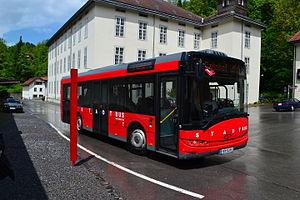
Solaris Urbino 10 est un modèle d'autobus en version midibus de 10 mètre de long à plancher bas lancée en 2002 par Solaris Bus & Coach.